Birdman (rapper)

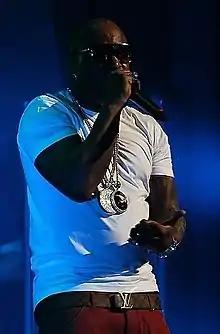
Birdman performing at Club Nokia, 2010

In 2010, Birdman announced plans to release an album titled "Priceless 2", a sequel to his previous album, but changed the title to "Bigga Than Life". The first promotional single was titled "Loyalty" and featured Lil Wayne and Tyga. Other collaborations will come from Rick Ross, Young Jeezy, Bun B and Drake. The album was scheduled to be released in early 2011. He released a music video for a possible future single, "My Jewel", which featured Bun B and Young Jeezy. On November 22, 2010, he released the first official single, "Fire Flame", which featured Lil Wayne. Birdman released another single called "I Get Money" featuring T-Pain, Young Money artist Mack Maine and Lil Wayne. On September 13, 2011, Birdman released "Y.U. MAD", featuring Nicki Minaj and Lil Wayne. He collaborated with Mack Maine as a duo named White Boys to release a mixtape titled "Billionaire Minds" on November 2, 2011. On May 22, 2012, he released "Born Stunna", featuring Rick Ross. The remix, featuring Lil Wayne and Nicki Minaj, was released July 10, 2012. The most recent single, "Shout Out" featuring Gudda Gudda and French Montana, was released October 16, 2012.